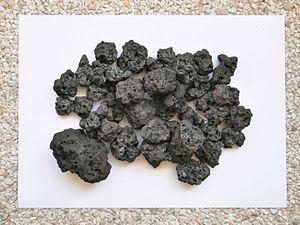
Minerai de fer aggloméré utilisé en sidérurgie, juste avant son enfournement au haut fourneau. Cet aggloméré a été produit par le procédé Dwight-Lloyd et criblé. La feuille de papier A4 donne l'échelle.
L'aggloméré est une matière composée d'oxydes de fer et de gangue grillés et frittés dans une usine d'agglomération. Ce produit est obtenu par combustion de charbon préalablement mélangé avec du minerai de fer et des oxydes. Il s'agit d'un conditionnement du minerai de fer qui optimise son utilisation au haut fourneau.